Pakistan–United States relations

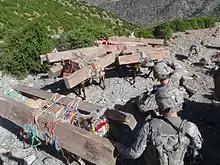
US Army soldiers intercept illegal lumber smuggled through Kunar Province in Afghanistan into neighboring Pakistan.

2011 was rated by the BBC as a "disastrous year" for Pakistan-U.S. relations, primarily due to three events: the Raymond Allen Davis incident, the death of Osama bin Laden and the Salala incident. As early as 2005, Western criticism against Pakistan grew and many European and American political correspondents criticized Pakistan at the public level. The London-based "The Economist" in fact observed: "As an American ally, Pakistan has become an embarrassment for the United States." In January 2011, the Raymond Allen Davis incident occurred in which Raymond Davis, an alleged private security contractor, shot dead two Pakistani locals. The action sparked protests in Pakistan and threatened relations between the United States and Pakistan, including aid flows. Pakistan prosecuted him despite US demands for him to be freed because he enjoys diplomatic immunity. Ultimately he was freed after the United States made payments to the families of the slain Pakistanis, but the incident was emblematic of the volatile nature of American-Pakistani relations. In spite of this rocky relationship, the United States has stated that it remains committed to assisting Pakistan's new democratic government in the areas of development, stability, and security.